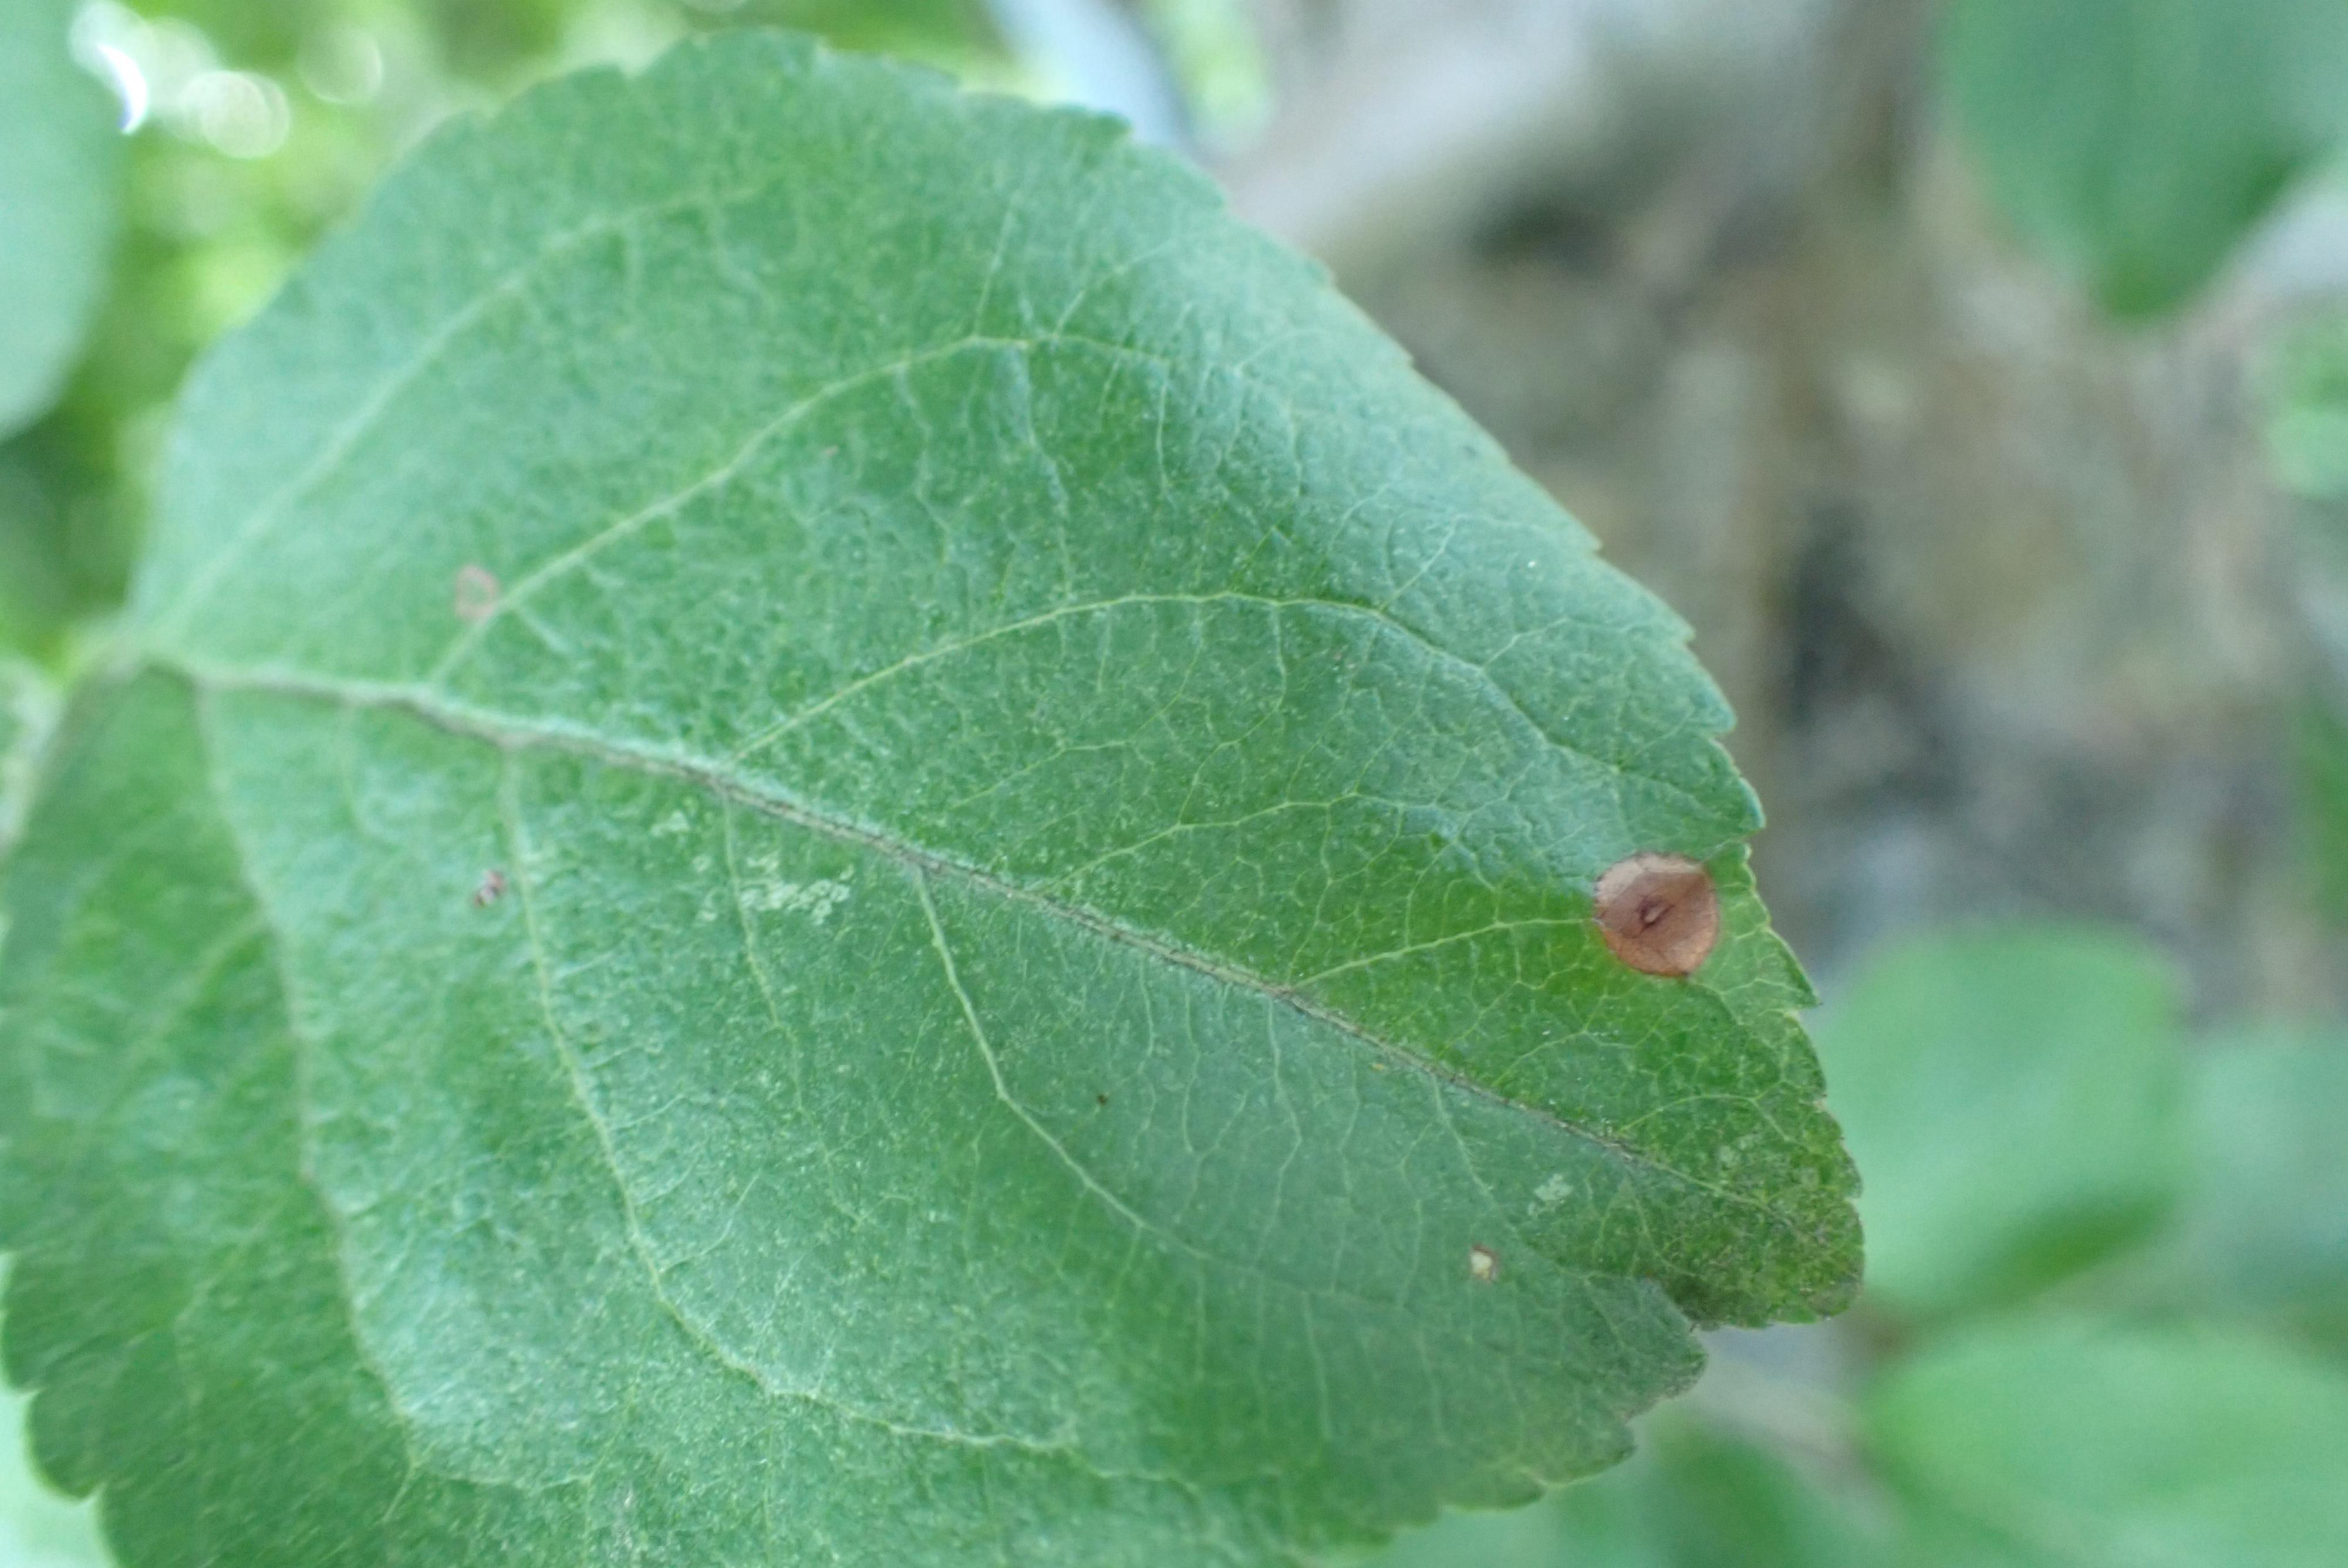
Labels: frog_eye_leaf_spot